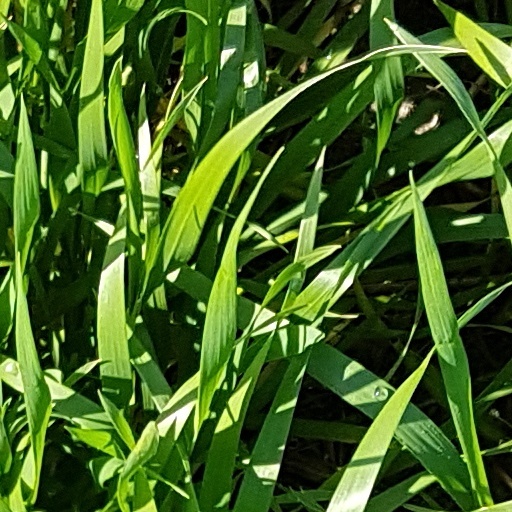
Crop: wheat